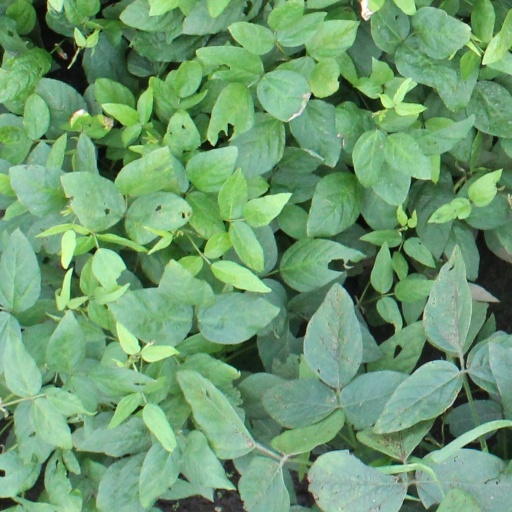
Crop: soybean